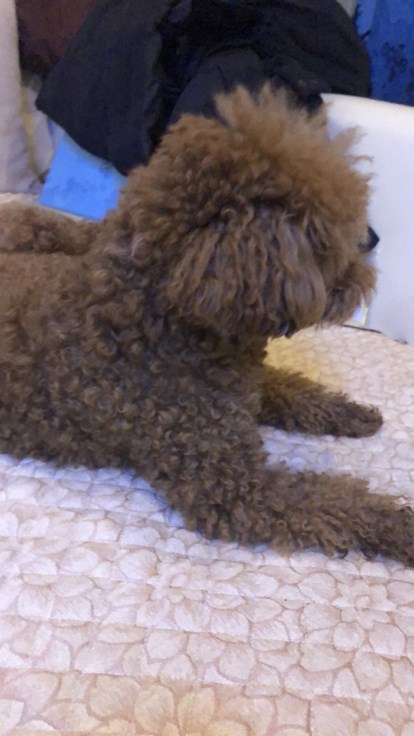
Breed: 7449-n000128-teddy